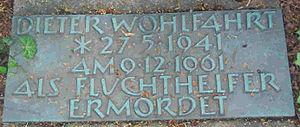
Dieter Wohlfahrt, né le 27 mai 1941 à Berlin-Schöneberg et abattu le 9 décembre 1961 à Berlin-Est, est un étudiant germano-autrichien, et l'une des premières personnes à être tuées au Mur de Berlin par les troupes frontalières de la République démocratique allemande. Passeur, il aide à plusieurs reprises des réfugiés à traverser la frontière interdite, et meurt en tentant d'aider une Allemande de l'Est à s'évader. Sa mort soulève un mouvement de protestation étudiant contre l'apparente complaisance des gouvernements occidentaux vis-à-vis de la RDA.